Police officer safety and health

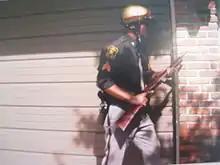
US deputy sheriff with a Reising submachine gun

A more anecdotal view looks at specific sources of stress in police work. The sources of stress most often actually cited are: